Pizza (2012 film)

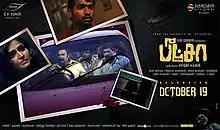
Theatrical release poster

Pizza is a 2012 Indian Tamil-language horror thriller film directed by Karthik Subbaraj, based on a story he co-wrote with Prasath Kumar and produced by C. V. Kumar under Thirukumaran Entertainment. The film stars Vijay Sethupathi and Remya Nambeesan, with Naren, Jayakumar, Karunakaran, Simha and Pooja in supporting roles. It is about a pizza delivery man who goes to a customer's house, but becomes trapped there and begins witnessing paranormal activity.